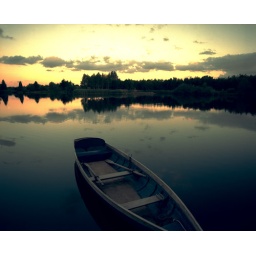
The lake in front of the log house